Dov Gruner

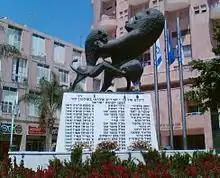
Monument commemorating the Olei Hagardom, Ramat Gan

Moshav Misgav Dov, founded in 1950, is named after Grüner. Several streets in Israel, including one in the Armon HaNetziv neighborhood of Jerusalem, also bear his name. In 1954 the plaza in front of the Ramat Gan Police station was renamed "Gruner Square". A monument commemorating Grüner and the three other Irgun members killed in the attack on the station was constructed at the site. The monument features a sculpture by Chana Orloff, depicting a young lion cub, representing the Yishuv, fighting a mature lion symbolizing the British Empire. The monument also bears a plaque commemorates all Olei Hagardom, Jewish pre-independence fighters executed by Ottoman and British authorities.